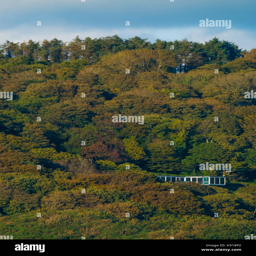
weather : a striking house emerges from the autumn trees